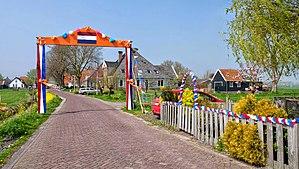
La fête du Roi ou le jour du Roi, précédemment la fête de la Reine ou le jour de la Reine, est la fête nationale du royaume des Pays-Bas, marquant l’anniversaire du roi.